SS Aleutian

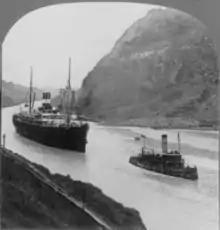
SS "Panama" in the Culebra Cut on 7 February 1915 – the first excursion to go through the Panama Canal.

"Havana" was sold to the Panama Railroad Steamship Company on behalf of the Isthmian Canal Commission in 1905. She was renamed SS "Panama" and would serve a crucial role in the construction of the Panama Canal. The steamship company was already running connecting service with New York and San Francisco. It also ran a Central American line of steamships linking Nicaragua, Costa Rica, San Salvador, and Guatemala to Panama City. The shipping service was greatly expanded as canal construction began. The line's heyday was during the construction period; once the canal was finished in 1914 the service shifted to the business of supporting the maintenance and operation of the canal and its supporting infrastructure, including the railroad.